Shiatzy Chen

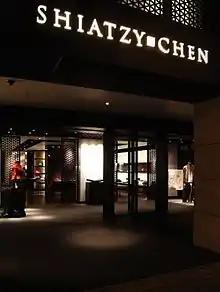
Shiatzy Chen store (Taipei, Taiwan)

In 1990, Shiatzy Chen set up a studio in Paris to learn more about Western dressmaking techniques. This studio also serves as a training center for Taiwanese dressmakers and designers. The company opened a flagship store in Paris in 2001. In 2003, after Harry Wang (the son of the company's founders) became CEO, the company entered the Chinese market, opening a third flagship store in Shanghai, on The Bund in October 2005; with further stores in Hong Kong and Beijing. Restoration on the building began in late 2001. The interior was designed by Indonesian designer Jaya Ibrahim. The company aimed to have 50 stores in mainland China by 2010 in addition to their 48 outlets in Taiwan, 23 directly managed stores and 25 department store counters.